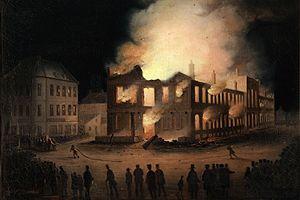
Voici une liste de bibliothèques détruites ou fortement endommagées par des cataclysmes naturels ou par l'homme, de manière accidentelle ou délibérée, parfois dans le cadre d'un génocide culturel.
Joseph Légaré est un peintre québécois.
Cet article propose une chronologie des grands incendies, soit une classification historique des incendies notables partout dans le monde, par leur taille ou leur importance pour les différents peuples historiques qui se sont succédé. Seuls les incendies historiques documentés y sont recensés, bien que les détails puissent souvent être manquants.
La Bibliothèque de l’Assemblée nationale du Québec est fondée à Québec en 1802 par la Chambre d’assemblée du Bas-Canada, aussi appelée la chambre basse du Parlement de 1792 à 1838. Sa mission est de répondre en priorité aux besoins documentaires des parlementaires. Le premier catalogue des collections de l’Assemblée est imprimé en 1811. En 1792, les membres de la Chambre ne disposent que de 2 000 volumes à la Bibliothèque de Québec, bien que ceux du Conseil législatif y avaient accès depuis 1783. La Bibliothèque de la Chambre d’assemblée est installée dans le Parlement de Québec jusqu’en 1841, alors situé sur l’emplacement du parc Montmorency, à Québec. En cette même année 1802, le Conseil législatif vote à son tour l’établissement de sa propre bibliothèque. Ainsi donc, de 1803 à 1821, l’édifice du Parlement abrite trois bibliothèques : la Bibliothèque de Québec, celle de la Chambre d’assemblée et celle du Conseil législatif. Cependant, après l'incendie de la bibliothèque en 1849, le Conseil législatif renonce à se doter d'une collection distincte de celle de la Chambre d'assemblée, et la bibliothèque désormais commune prend le nom de Bibliothèque du Parlement.
Montréal /ˈmɔ̃ˌʁeal/ est la plus importante ville du Québec et la deuxième ville la plus peuplée du Canada, après Toronto et avant Vancouver. Elle se situe principalement sur l’île fluviale de Montréal, sur le fleuve Saint-Laurent dans le Sud du Québec, dont elle est la métropole.
La rébellion des Patriotes, la rébellion du Bas-Canada ou encore les insurrections de 1837-1838, est un conflit militaire survenu de 1837 à 1838 dans la colonie britannique du Bas-Canada. Elle est l'aboutissement d'un conflit politique larvé qui existait depuis le début du XIXᵉ siècle entre la population civile et l'occupant militaire colonial. Simultanée avec la rébellion du Haut-Canada, dans la colonie voisine du Haut-Canada, les deux constituèrent les rébellions dans les colonies canadiennes.